Michel Cordes

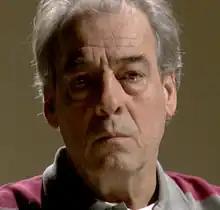
Cordes in 2005

Michel Cordes was born 20 October 1945 in Siran, where he lived until age 5. His father Léon Cordes was a writer. Michel attended the Montpellier theatre conservatory.